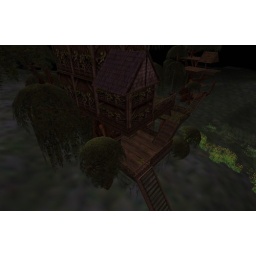
I didn't build a house in a sandbox, instead I built a tree house!!